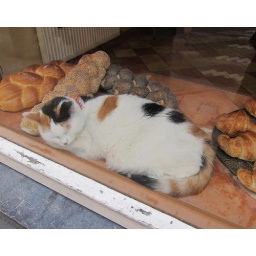
A cat asleep in a bakery shop window